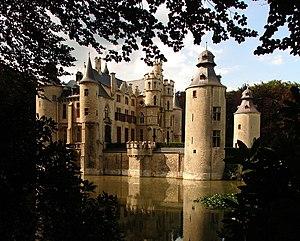
Cette page regroupe l'ensemble des monuments classés de la ville belge de Vorselaar.